Duesenberg Model A

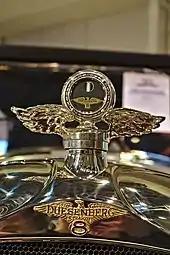
Duesenberg Model A badge and mascot

The chassis was based on a pressed steel ladder frame with channel-section side members and fabricated and tubular cross members. Suspension was by semi-elliptic leaf springs and Watson Stabilator dampers front and rear, with a tubular beam axle at the front and a live axle and radius rods at the rear. The standard wheelbase was , with a wheelbase of available for seven-passenger bodies. The front and rear tracks were both wide. Center-locking wire wheels with 5" x 33" tires were used front and rear.